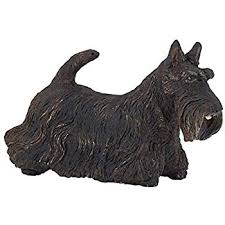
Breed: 206-n000037-Scotch_terrier